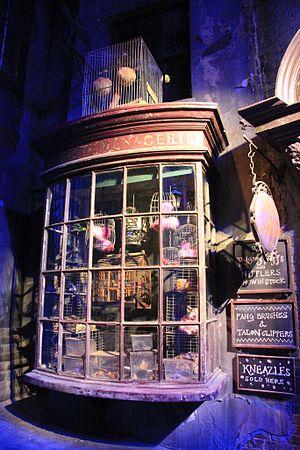
Le chemin de Traverse est une rue commerçante fictive située à Londres et imaginée par J. K. Rowling pour l'univers de la suite romanesque Harry Potter.